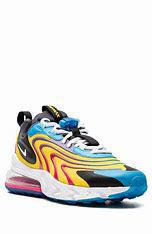
Brand: Nike
Model: Air Max 270 React ENG